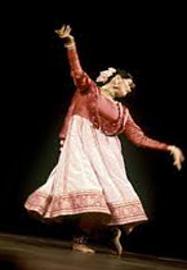
Dance form: kathak